Andalusia

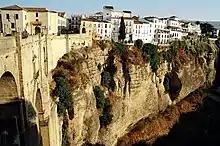
View of Ronda

In recent decades the Andalusian tertiary (service) sector has grown greatly, and has come to constitute the majority of the regional economy, as is typical of contemporary economies in developed nations. In 1975 the service sector produced 51.1 percent of local GDP and employed 40.8 percent of the work force. In 2007, this had risen to 67.9 percent of GDP and 66.42 percent of jobs. This process of "tertiarization" of the economy has followed a somewhat unusual course in Andalusia. This growth occurred somewhat earlier than in most developed economies and occurred independently of the local industrial sector. There were two principal reasons that "tertiarization" followed a different course in Andalusia than elsewhere: